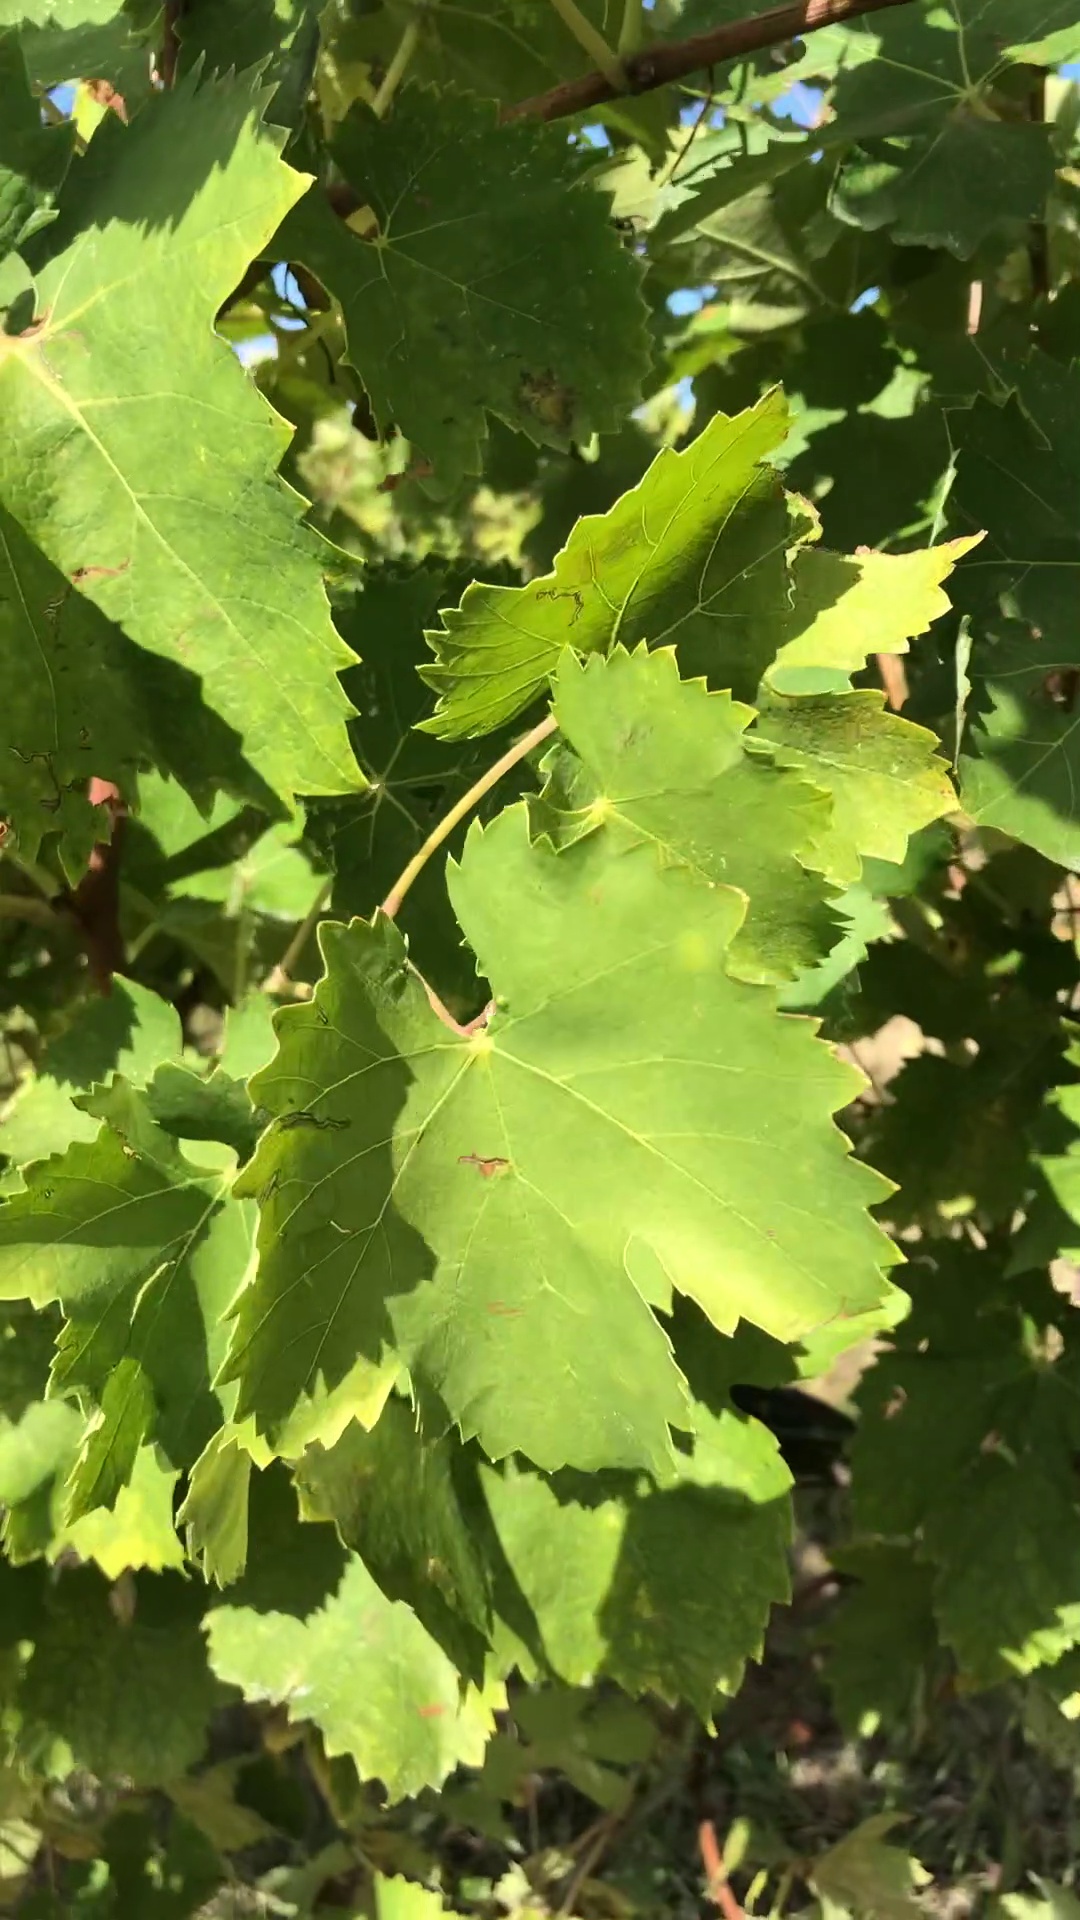
Label: healthy